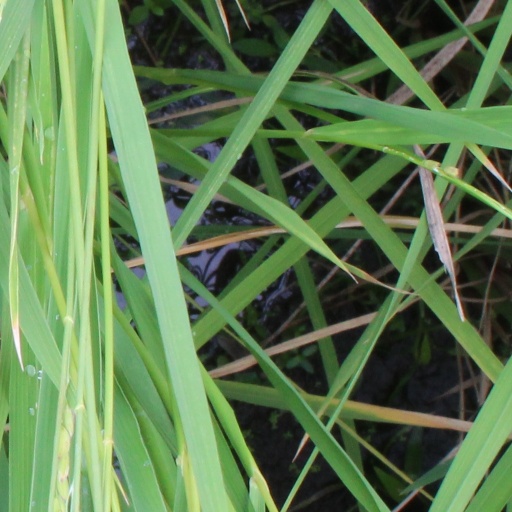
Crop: rice